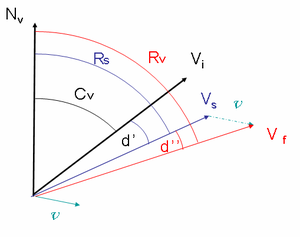
En navigation, la route est l'angle entre la direction du nord géographique ou du nord magnétique et la direction suivie par un mobile.